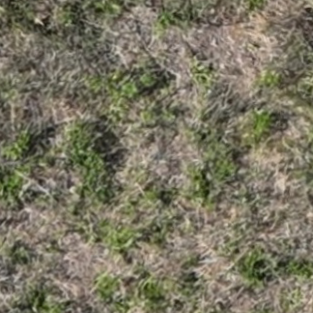
Month: july
Dye color: blue
Dye concentration: high